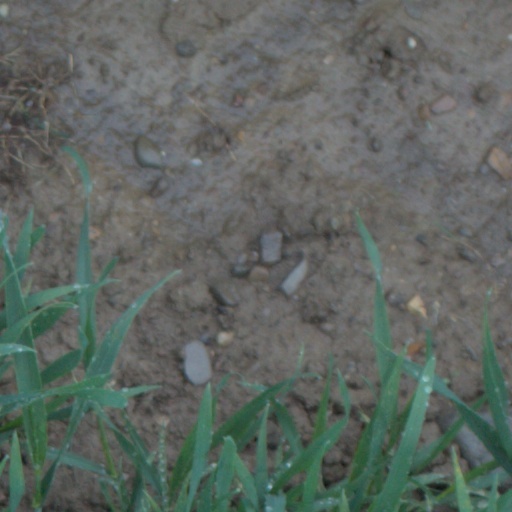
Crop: wheat